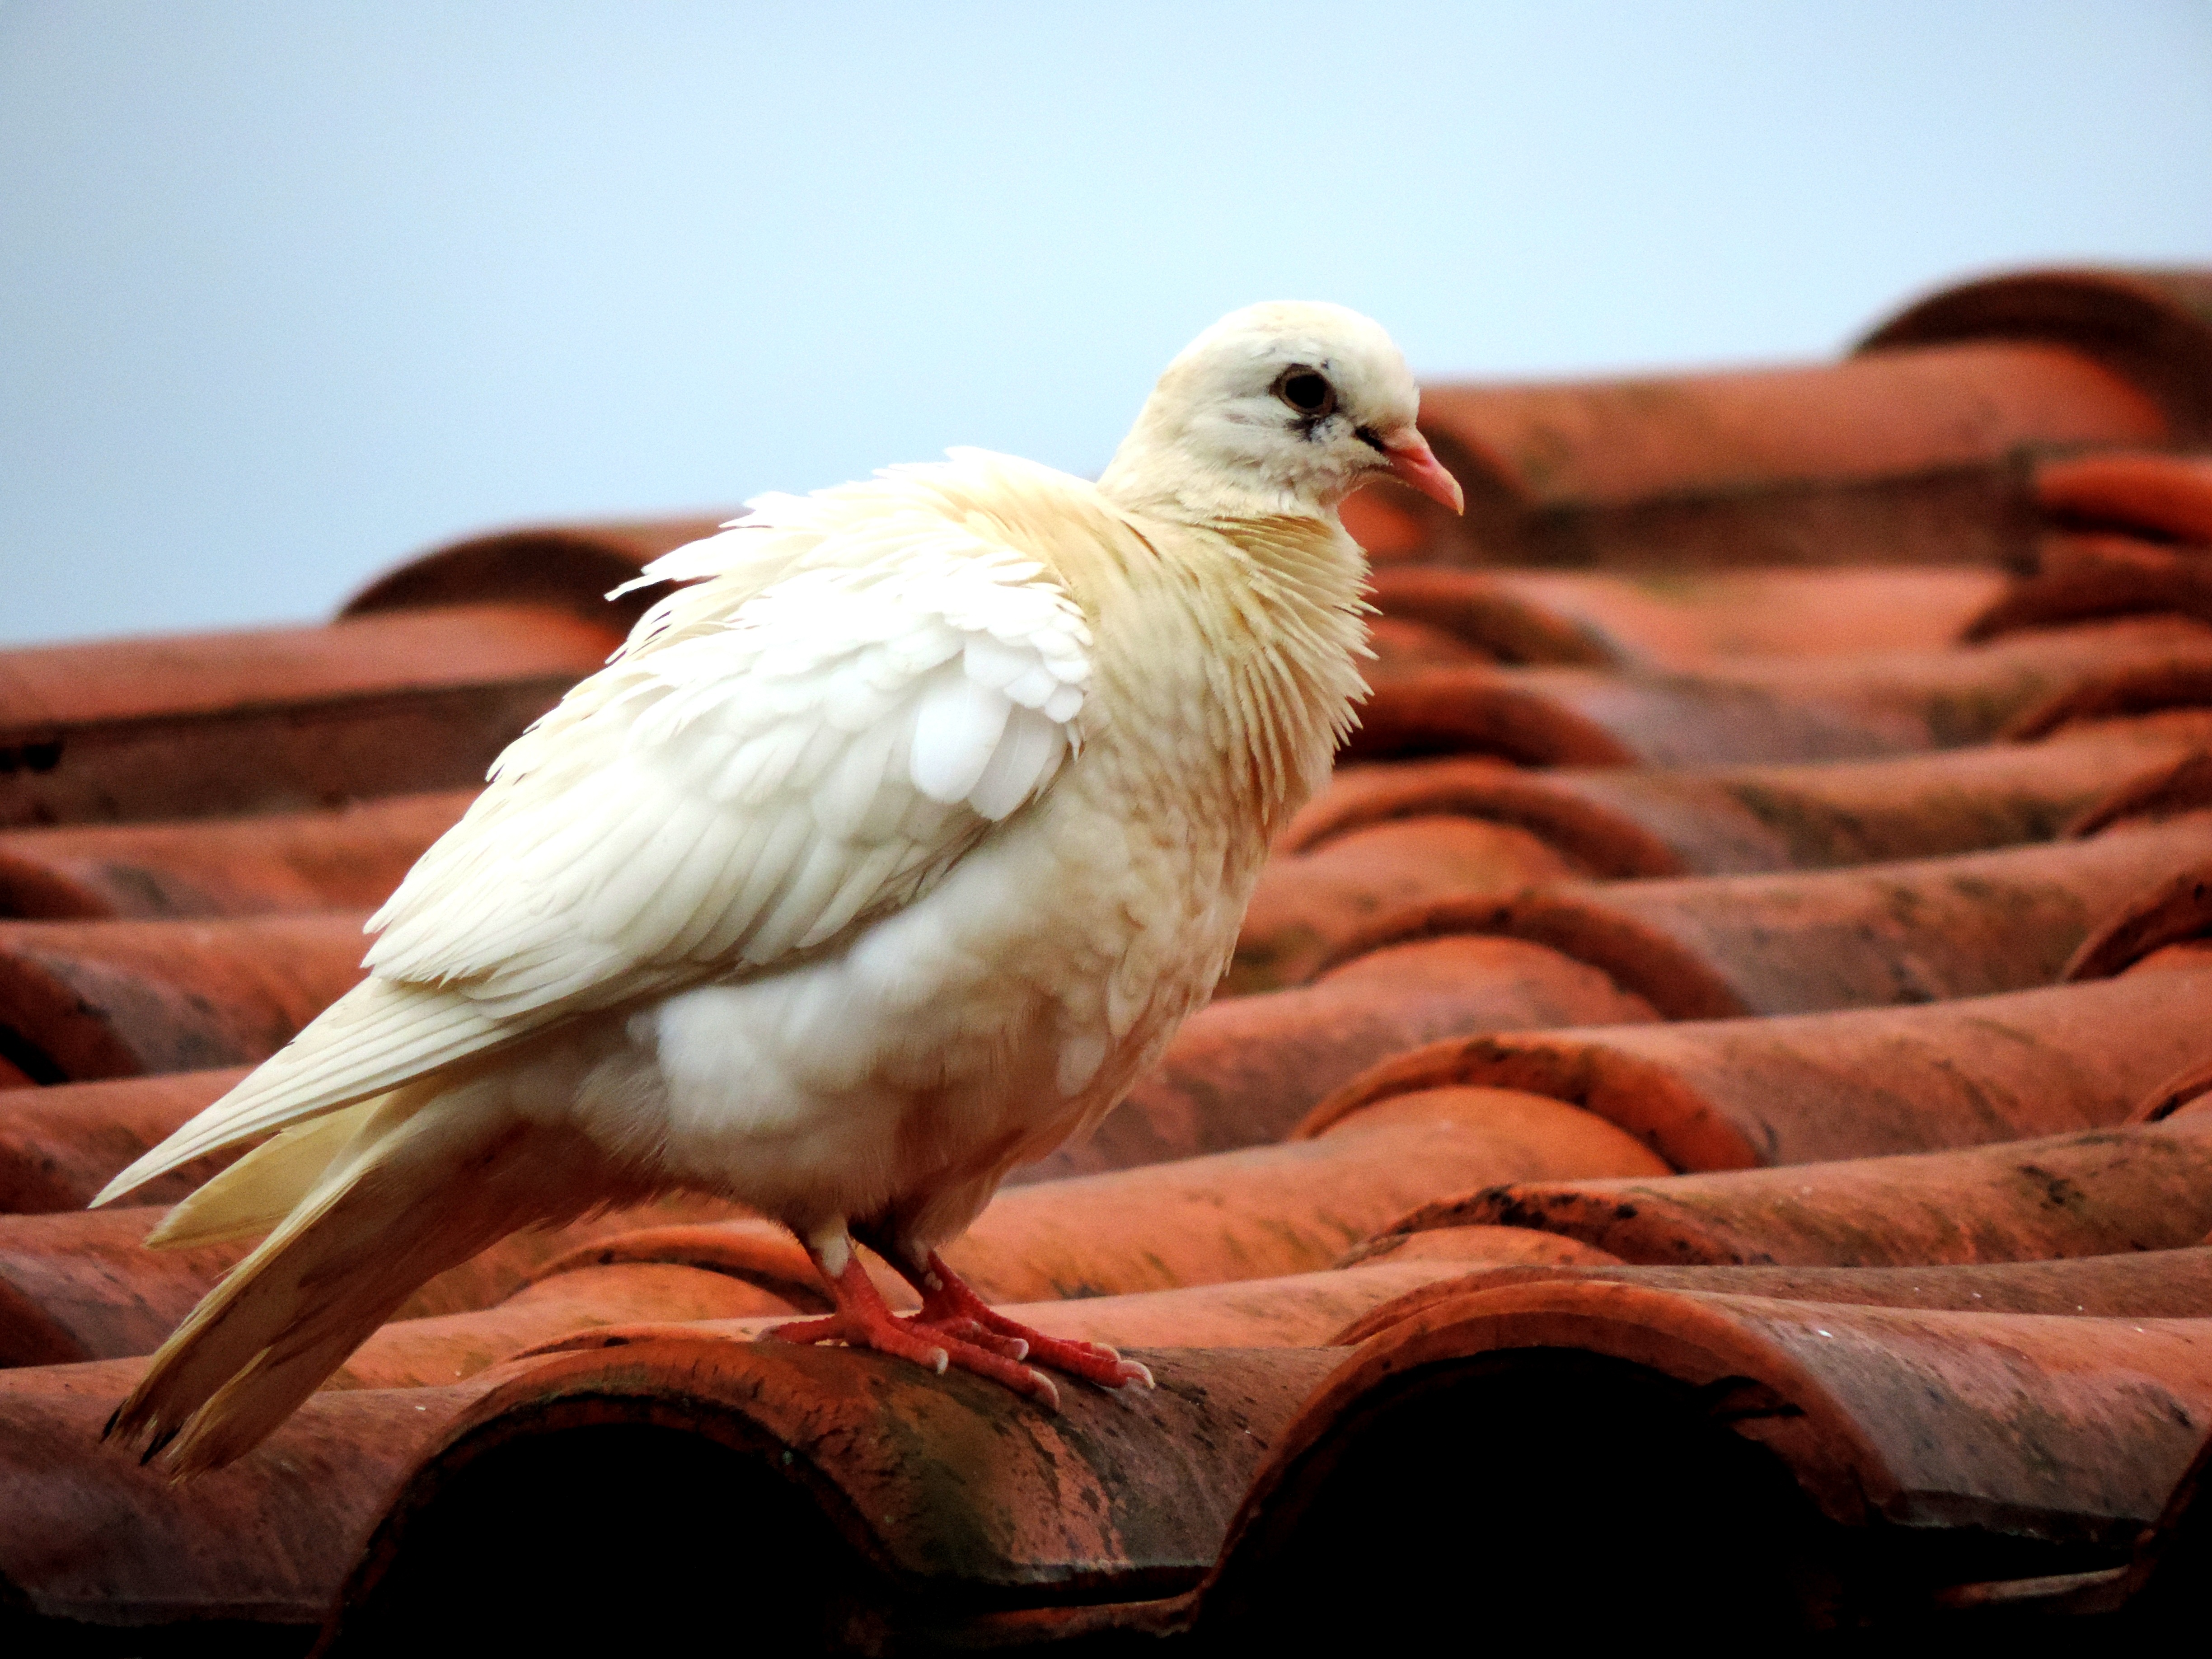
bird, wing, roof, wildlife, beak, fauna, close up, dove, vertebrate, vulture, birdie, white dove, pigeons and doves